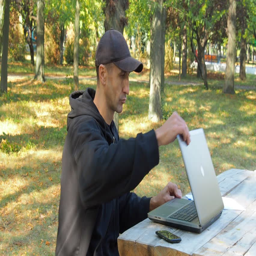
a man is working on a laptop in the park